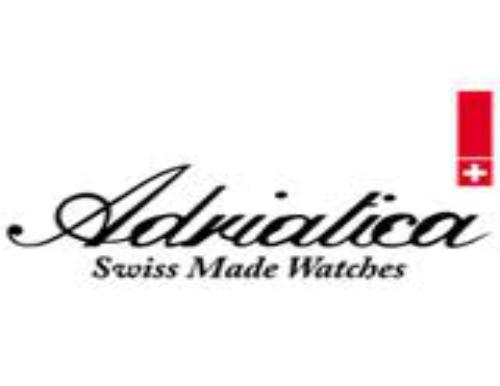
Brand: Adriatica
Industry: Clothes